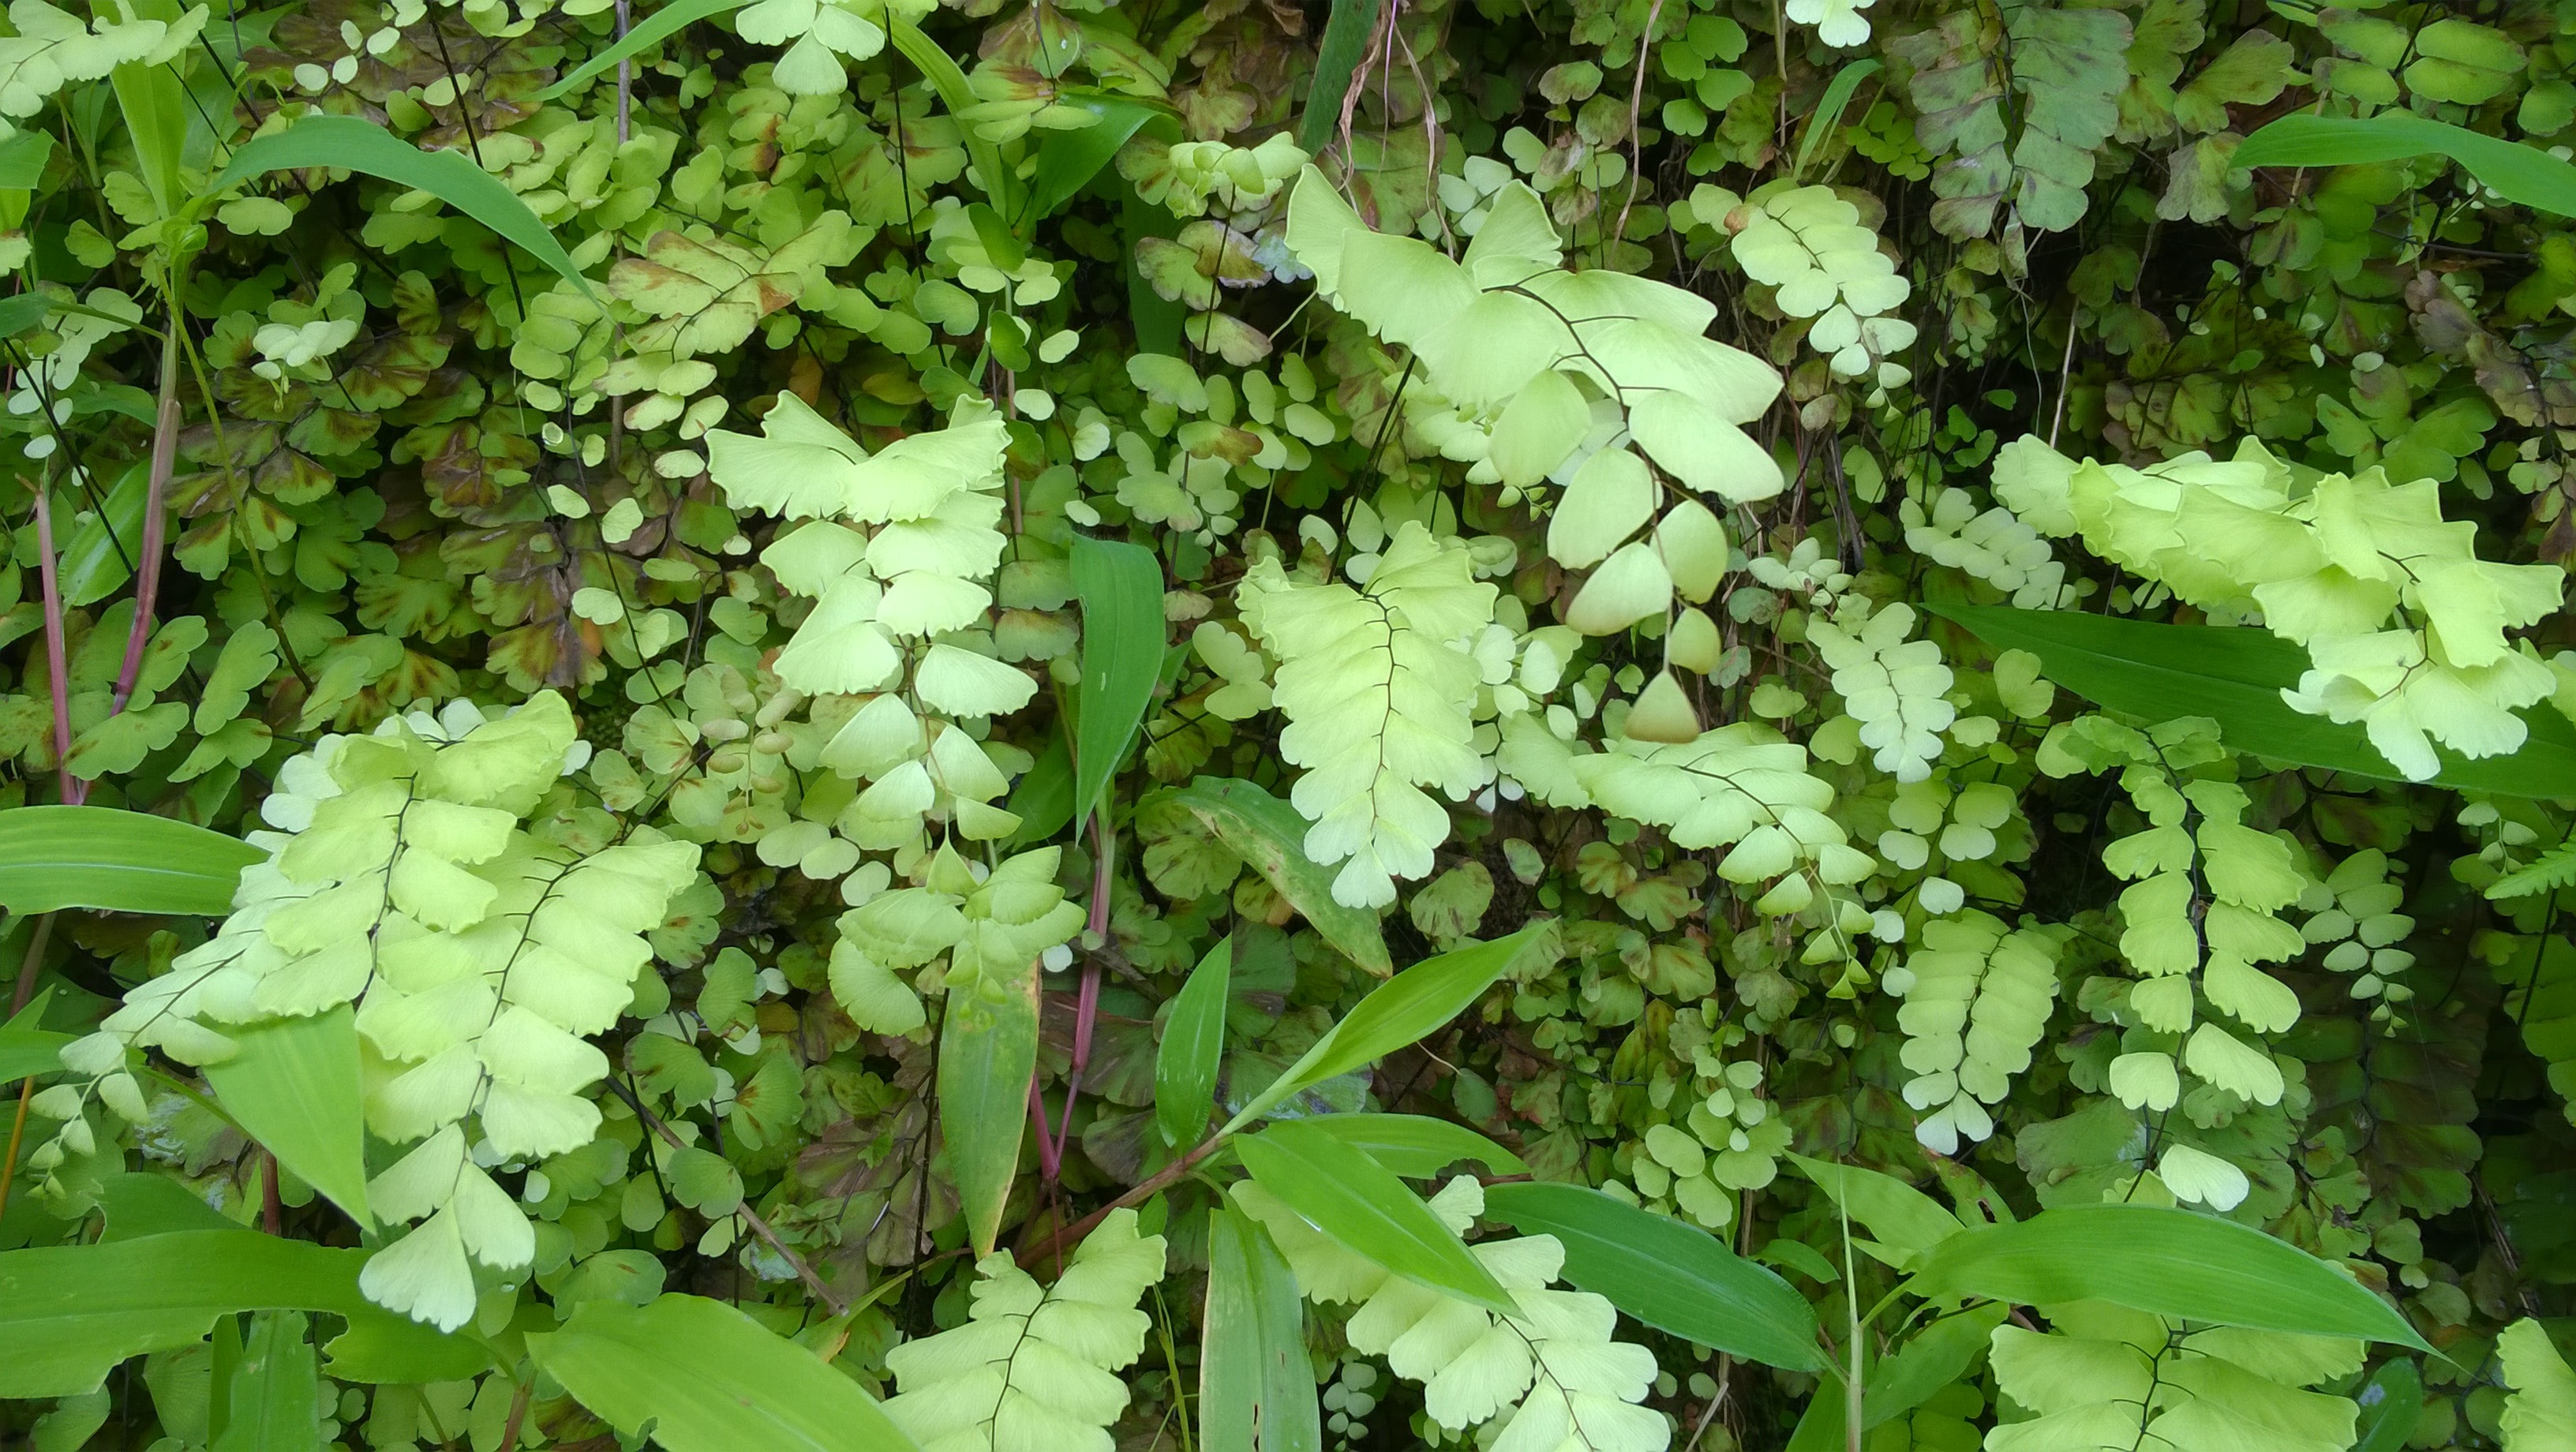
plant, leaf, flower, food, green, herb, produce, botany, garden, fern, shrub, flowering plant, annual plant, land plant, ferns and horsetails